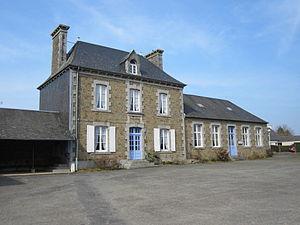
Reffuveille, MAnche
Reffuveille est une commune française, située dans le département de la Manche en région Normandie, peuplée de 509 habitants.